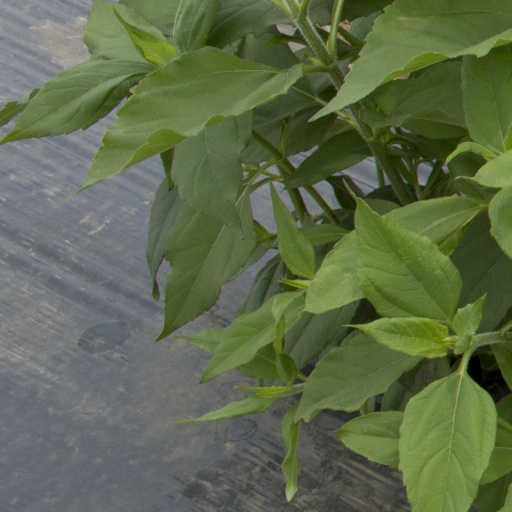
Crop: Jerusalem artichoke